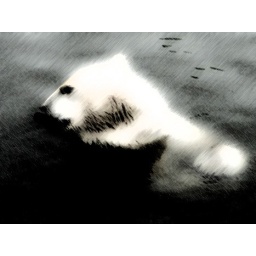
A polar bear swimming in the water